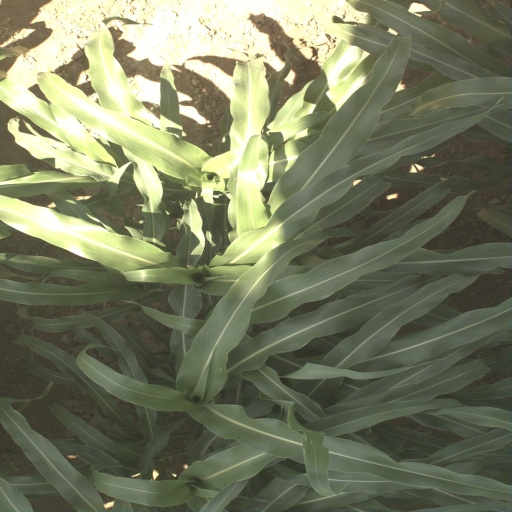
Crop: sorghum